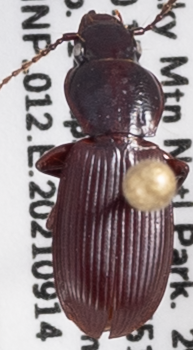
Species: Pterostichus restrictus
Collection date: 2021-09-14 04:00:00
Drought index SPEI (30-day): -1.69
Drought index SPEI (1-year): -0.058
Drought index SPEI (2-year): -0.966